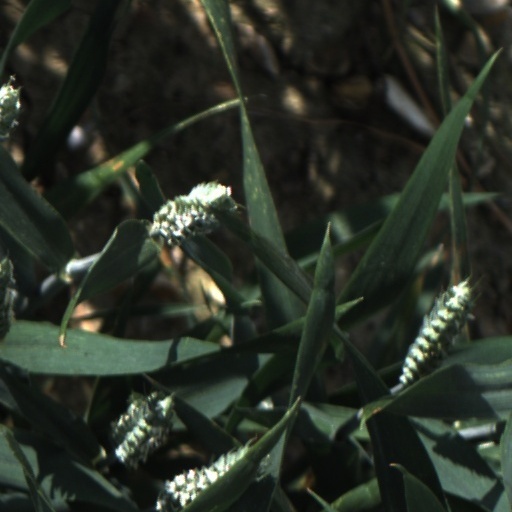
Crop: wheat